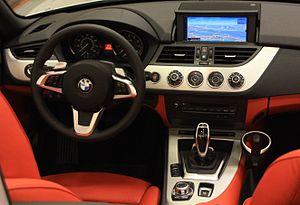
Intérieur de la BMW Z4 E89
La BMW Z4 est un modèle de roadster du constructeur automobile allemand BMW commercialisé à partir de 2009, dénommée en interne BMW E89, remplaçante de la BMW E85. Pour la première fois dans son histoire, afin de rivaliser avec la concurrence telle Mercedes-Benz et son roadster SLK, la Z4 s'équipe d'un toit rigide rétractable. Cette nouvelle Z4 ne sera d'ailleurs plus scindée en deux véhicules distincts, coupé et roadster, mais sera uniquement disponible en version découvrable.